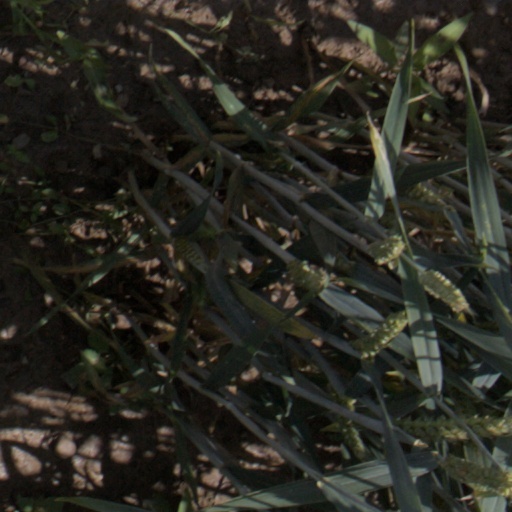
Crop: wheat